Charles Lindbergh

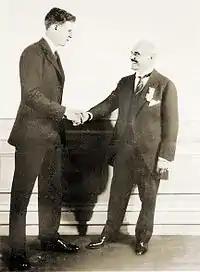
Lindbergh accepts the prize from Raymond Orteig in New York, , 1927

Financing the historic flight was a challenge due to Lindbergh's obscurity, but two St. Louis businessmen eventually obtained a $15,000 bank loan. Lindbergh contributed $2,000 of his own money from his salary as an air mail pilot and another $1,000 was donated by RAC. The total of $18,000 was far less than what was available to Lindbergh's rivals.